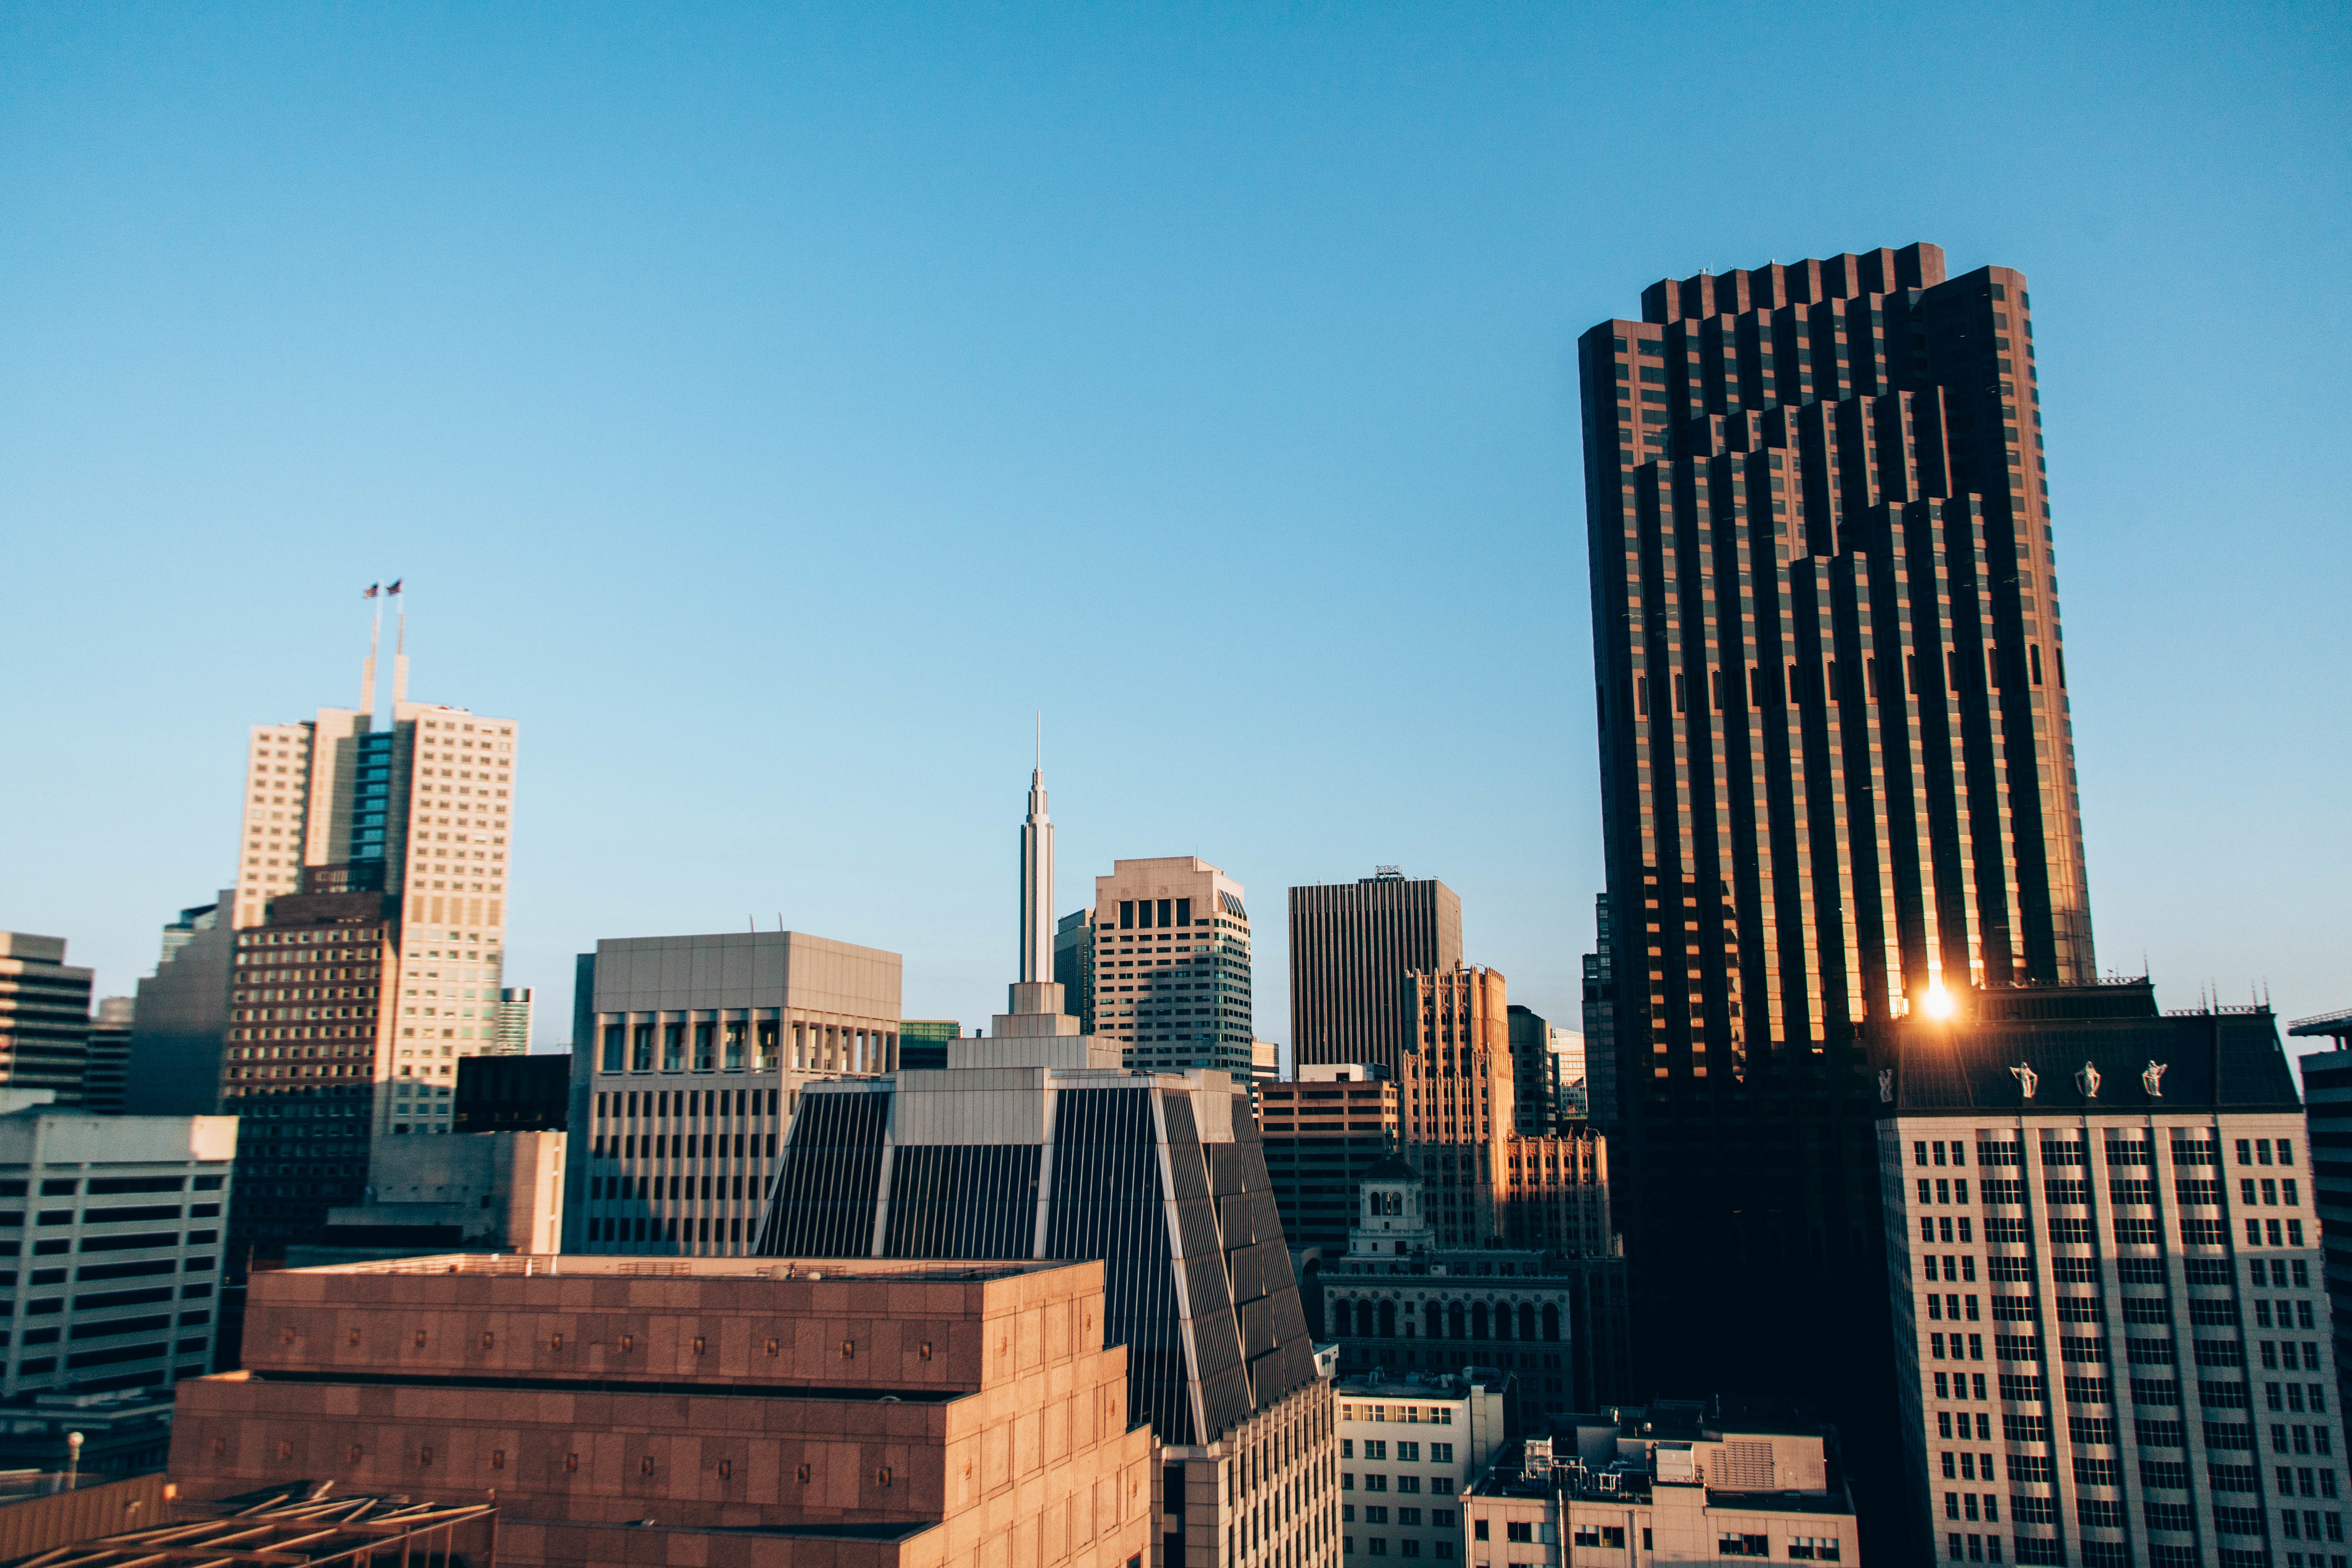
horizon, architecture, skyline, city, skyscraper, cityscape, downtown, dusk, evening, tower, landmark, tower block, metropolis, urban area, geographical feature, human settlement, atmosphere of earth, metropolitan area